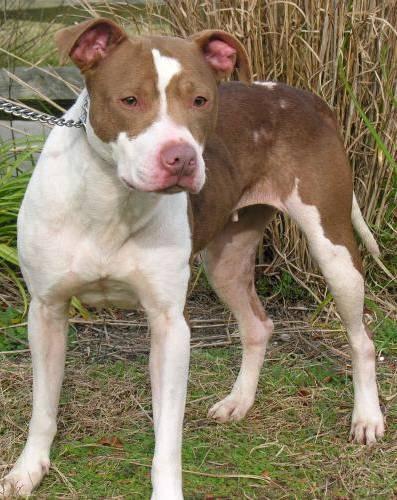
dog